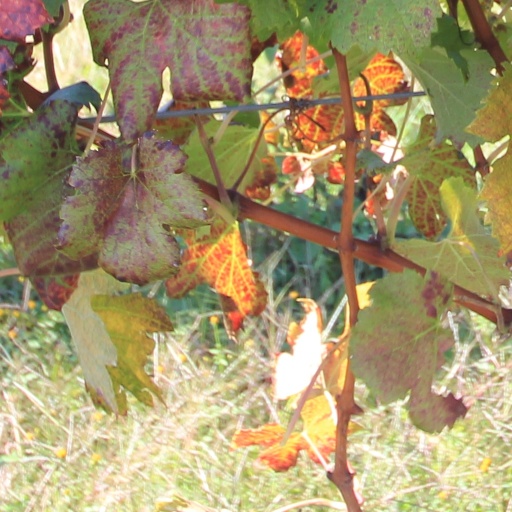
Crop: grape